Sadler House (McCalla, Alabama)

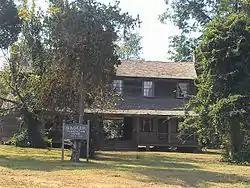

The Sadler House is a frontier I-House with Georgian architectural elements in McCalla, Alabama. The original single pen log house was built by John Loveless, who moved to Alabama from South Carolina in 1816. The home's uniqueness is illustrated by and due to its original constructed form of a single pen log structure, now cocooned within the I-house, and the complex joinery details (akin to furniture joinery) used to hold the structural elements of the original house in place.